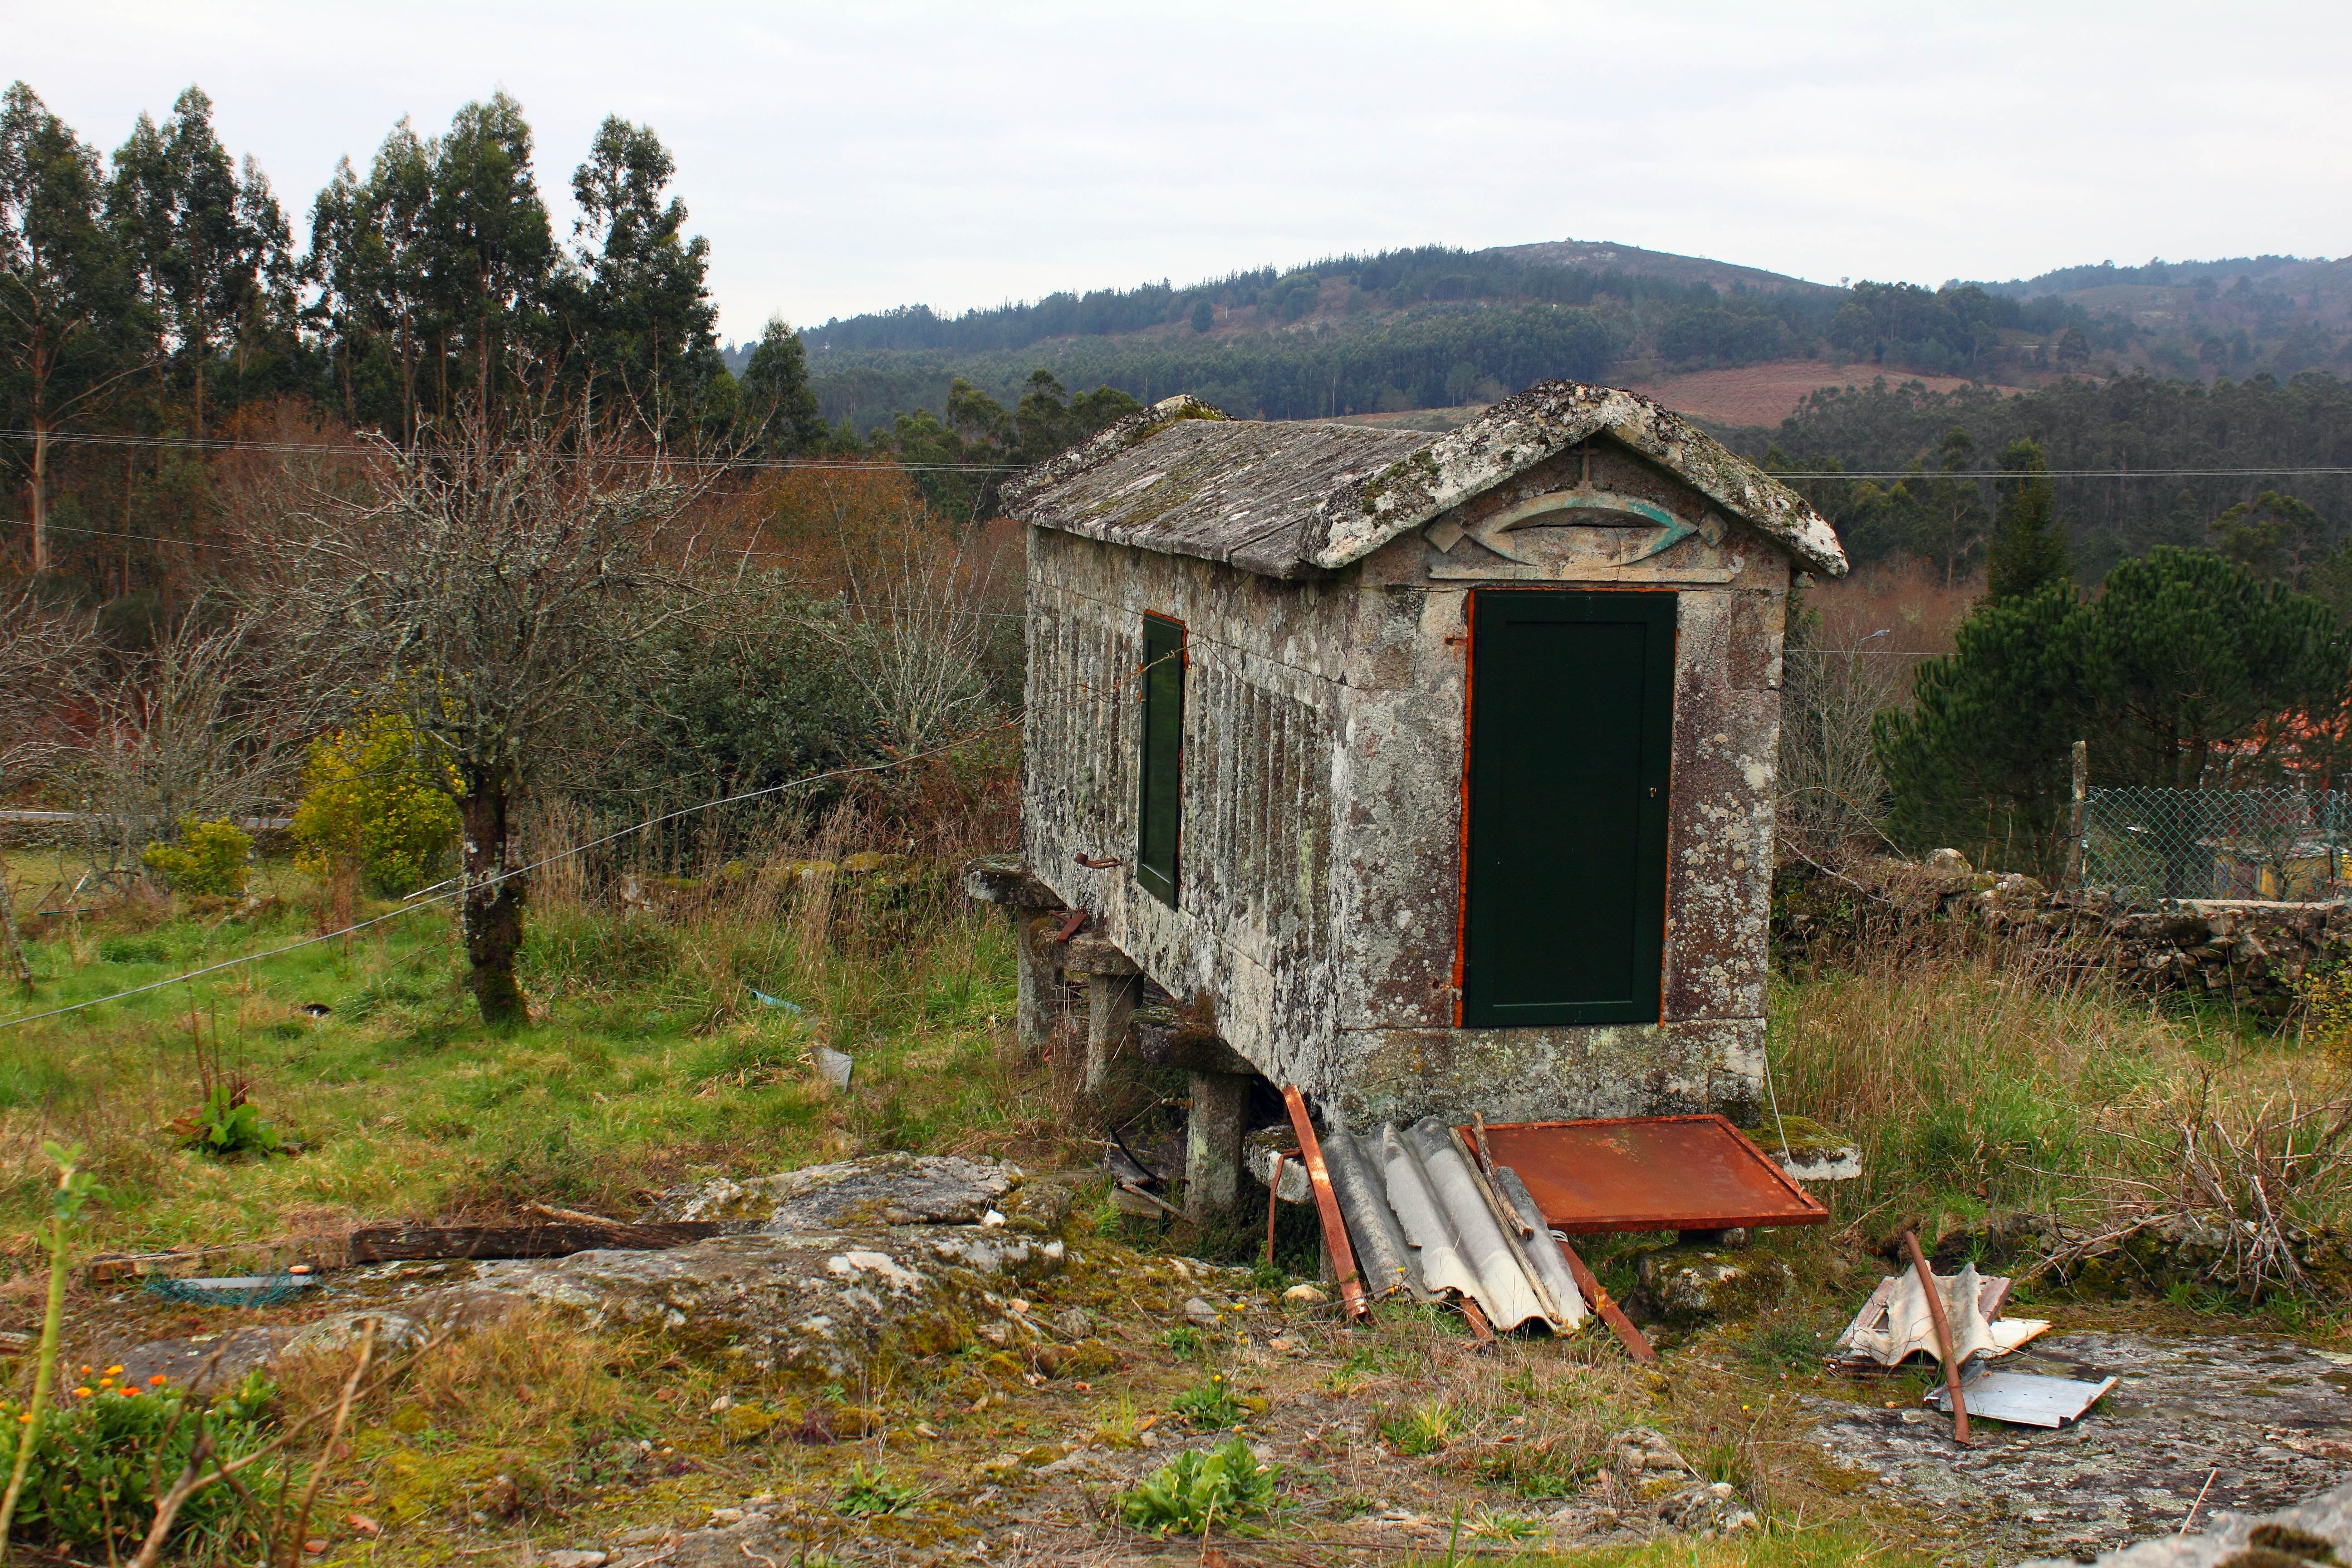
farm, house, hut, village, shack, cottage, spain, ruins, espaa, galicia, pontevedra, bolinas, ggl1, gaby1, pontevedragaliciaespaa, hrreos, canoneoss550d, rural area, geological phenomenon